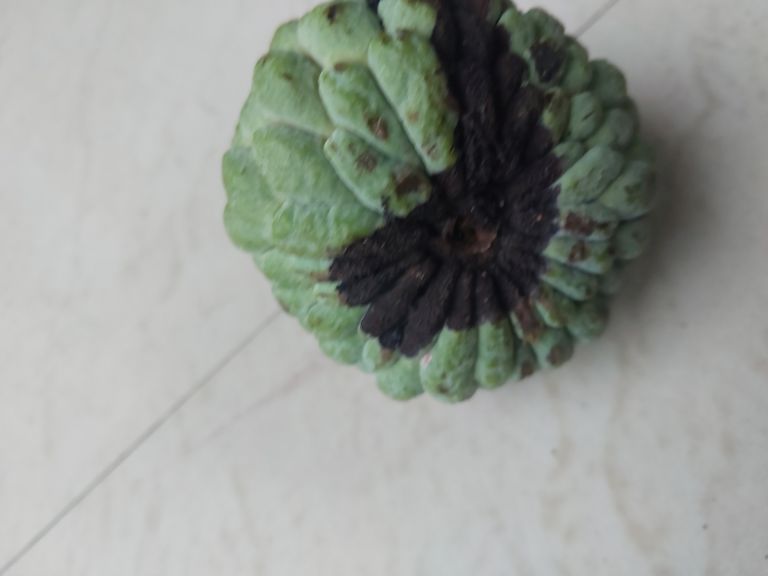
Disease label: Diplodia Rot